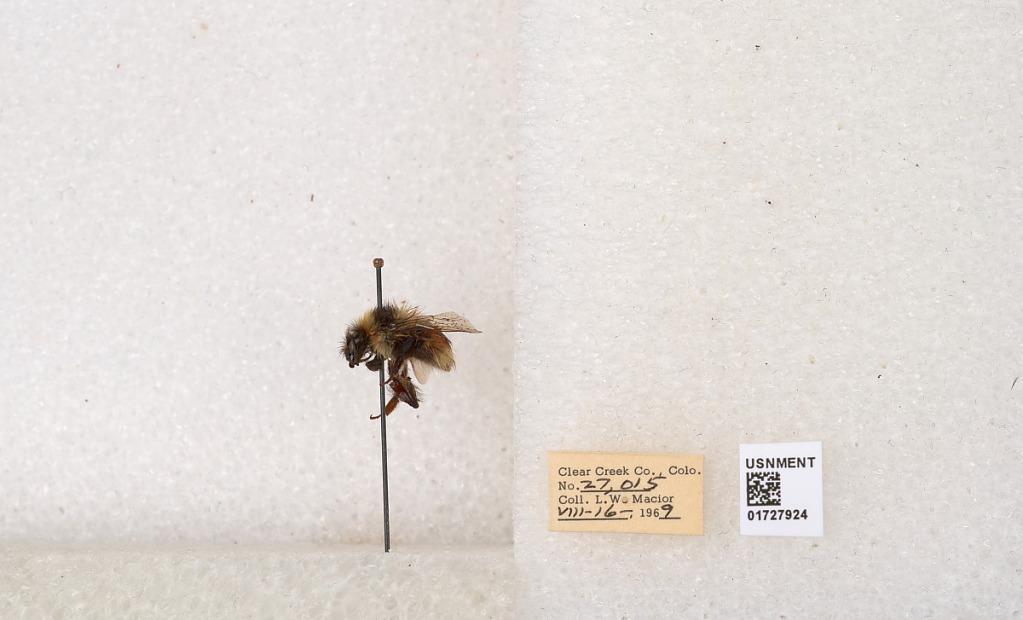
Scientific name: Bombus (Pyrobombus) sylvicola Kirby
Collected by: L. Macior
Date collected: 1969-8-16
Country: United States
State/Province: Colorado
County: Clear Creek
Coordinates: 39.7006, -105.694